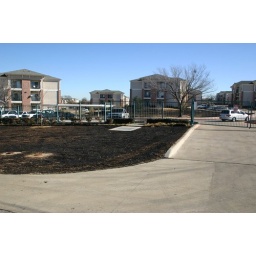
back fence by building 8